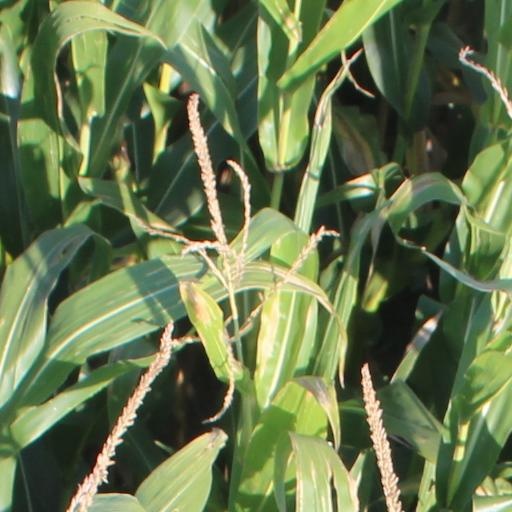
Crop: maize; corn